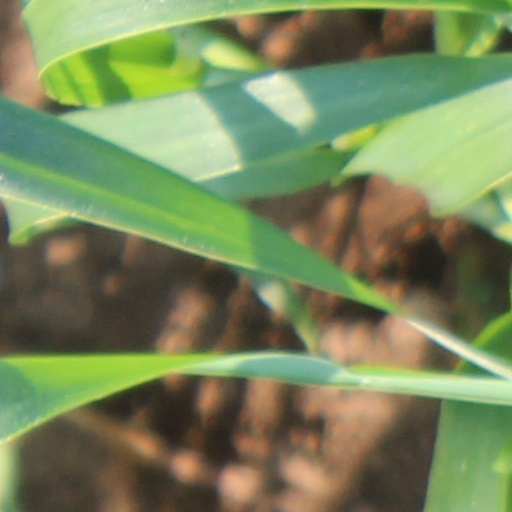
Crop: wheat